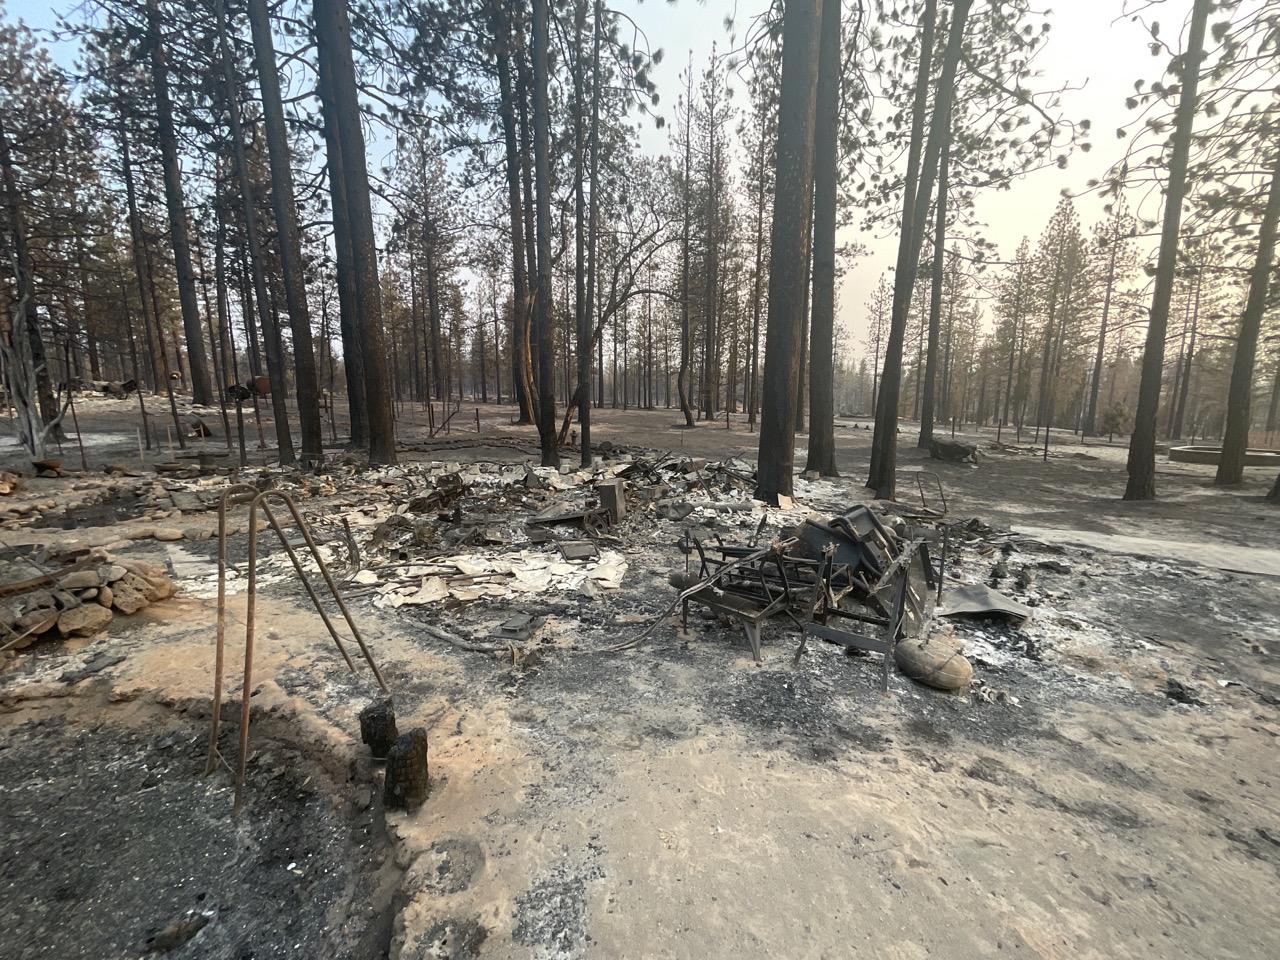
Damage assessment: destroyed